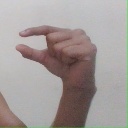
अक्षर: ग